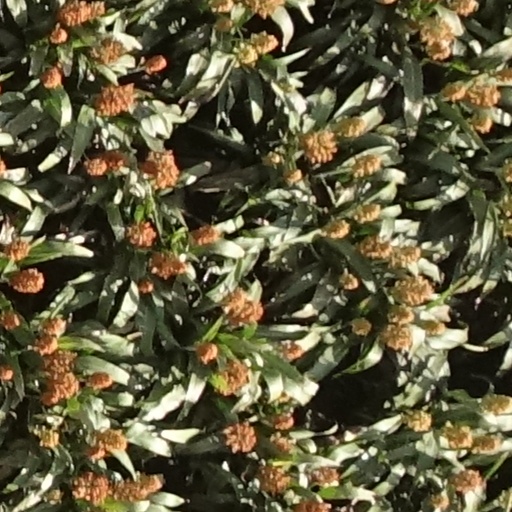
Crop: sorghum